US Regular Issues of 1922–1931

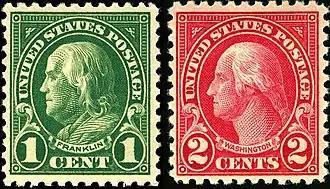

The Regular Issues of 1922–1931 were a series of 27 U.S. postage stamps issued for general everyday use by the U.S. Post Office. Unlike the definitives previously in use, which presented only a Washington or Franklin image, each of these definitive stamps depicted a different president or other subject, with Washington and Franklin each confined to a single denomination. The series not only restored the historical tradition of honoring multiple presidents on U.S. Postage but extended it. Offering the customary presidential portraits of the martyred Lincoln and Garfield, the war hero Grant, and the founding fathers Washington and Jefferson, the series also memorialized some of the more recently deceased presidents, beginning with Hayes, McKinley, Cleveland and Roosevelt. Later, the deaths of Harding, Wilson and Taft all prompted additions to the presidential roster of Regular Issue stamps, and Benjamin Harrison's demise (1901) was belatedly deemed recent enough to be acknowledged as well, even though it had already been recognized in the Series of 1902. The Regular Issues also included other notable Americans, such as Martha Washington and Nathan Hale—and, moreover, was the first definitive series since 1869 to offer iconic American pictorial images: these included the Statue of Liberty, the Capitol Building and others. The first time (1869) that images other than portraits of statesmen had been featured on U.S. postage, the general public disapproved, complaining that the scenes were no substitute for images of presidents and Franklin. However, with the release of these 1922 regular issues, the various scenes—which included the Statue of Liberty, the Lincoln Memorial and even an engraving of an American Buffalo—prompted no objections. To be sure, this series (unlike the 1869 issues) presented pictorial images only on the higher-value stamps; the more commonly used denominations, of 12 cents and lower, still offered the traditional portraits.